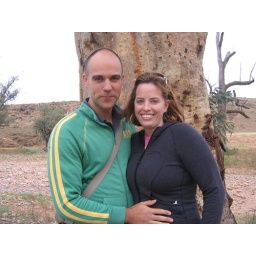
Standing in a river bed